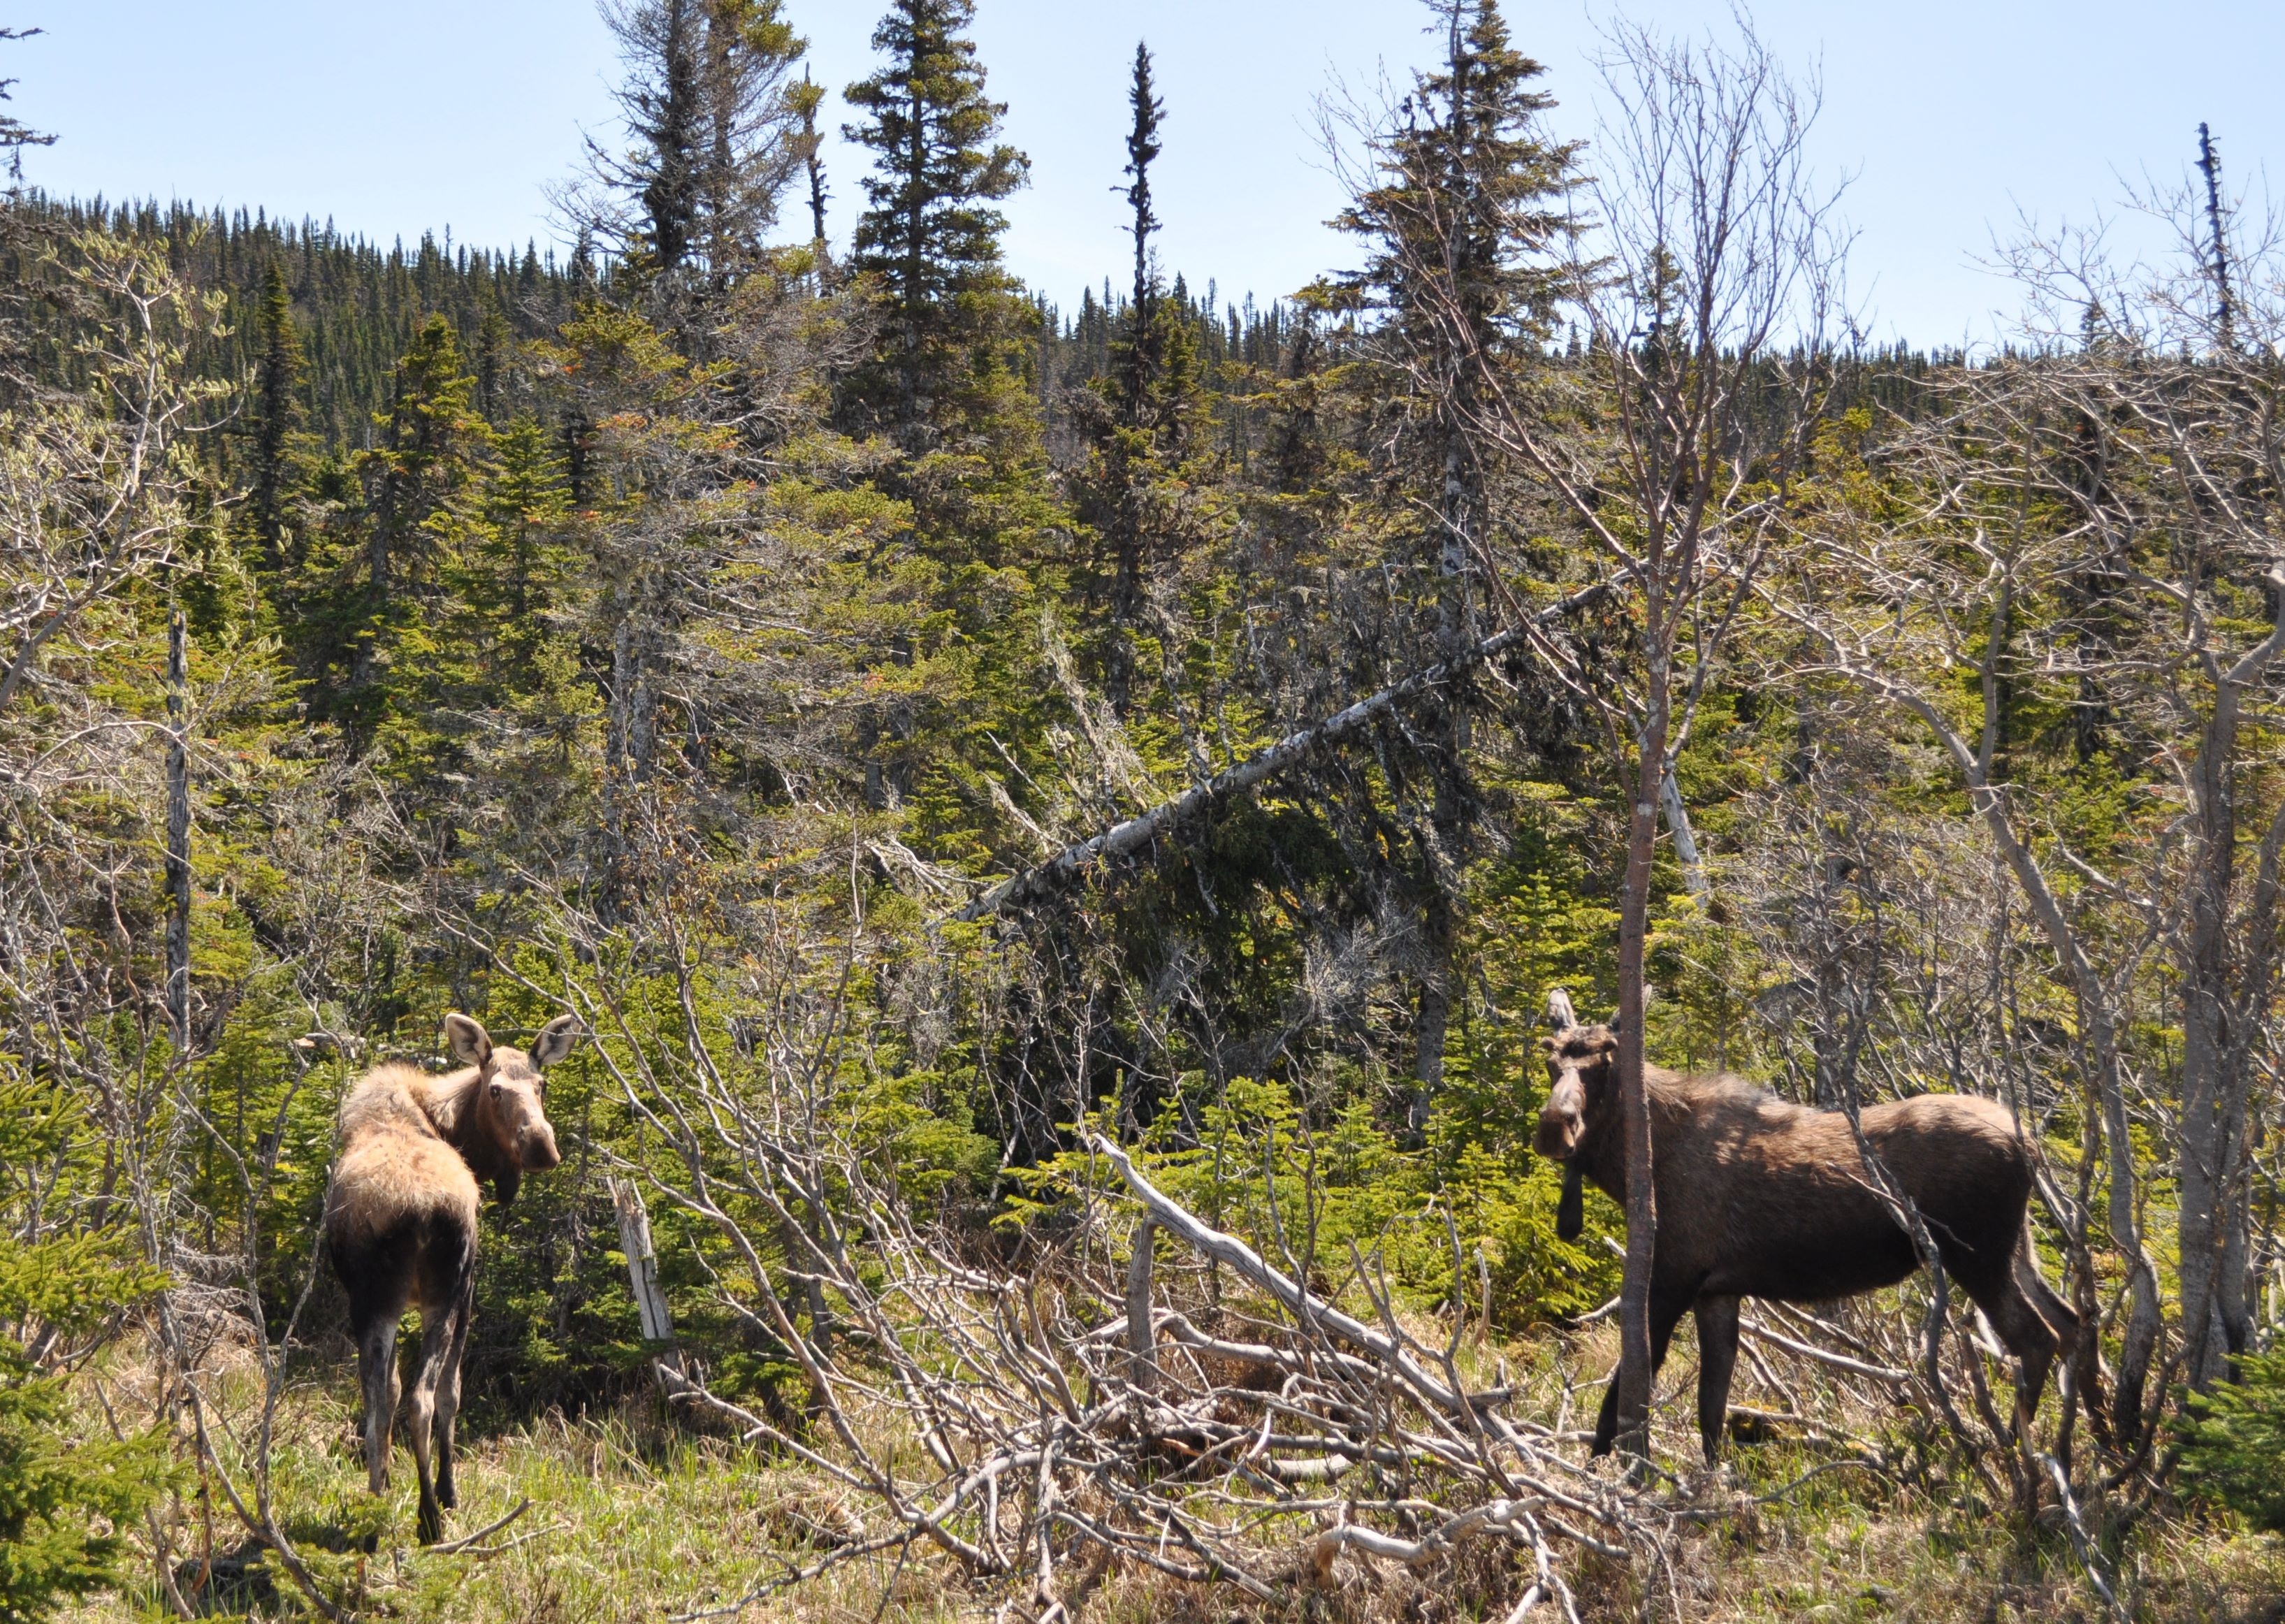
nature, wilderness, game, animal, wildlife, deer, herd, pasture, grazing, mammal, fauna, moose, ecosystem, elk